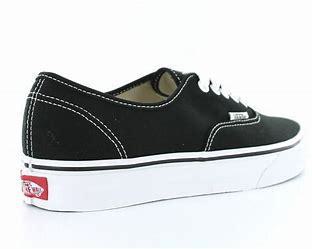
Brand: Vans
Model: 100